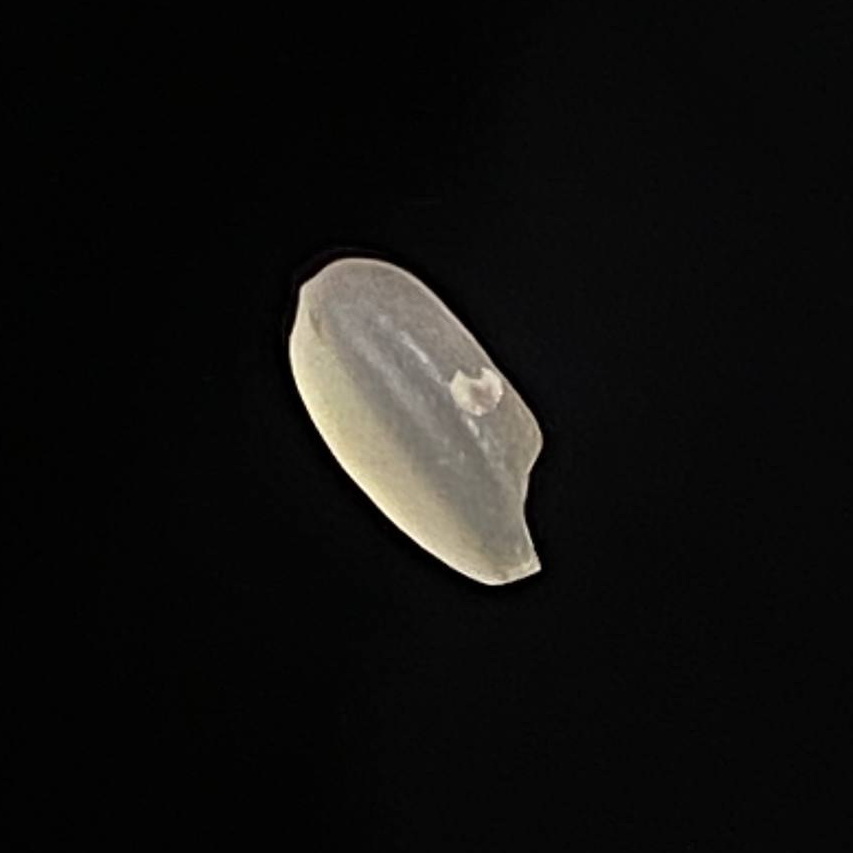
Rice variety: Bashful